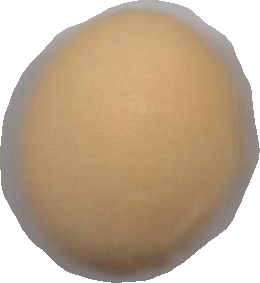
Variety: Dega